Foxton Fizz

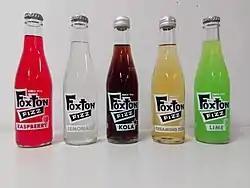
Bottles of Foxton Fizz (flavours raspberry, lemonade, kola, creaming soda and lime)

Foxton Fizz is a soft drink produced in Foxton, New Zealand, as well as the manufacturer Foxton Fizz.